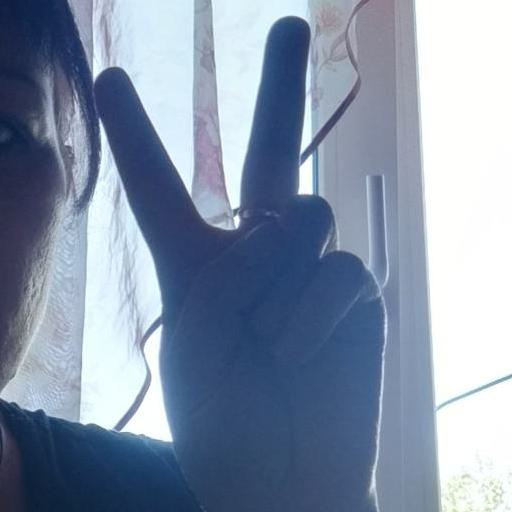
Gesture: peace